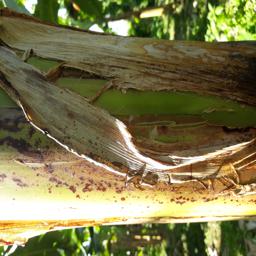
Label: PSEUDOSTEM WEEVIL